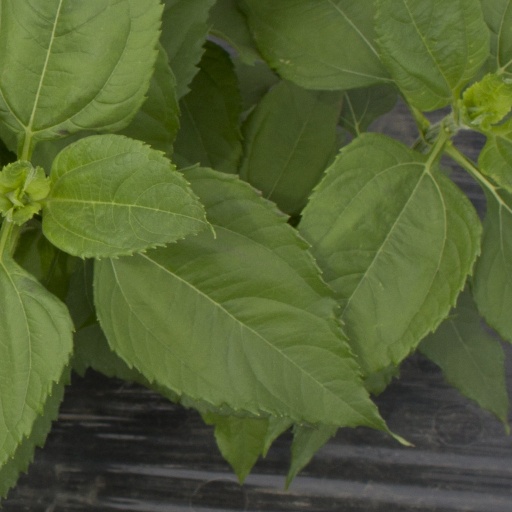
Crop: Jerusalem artichoke